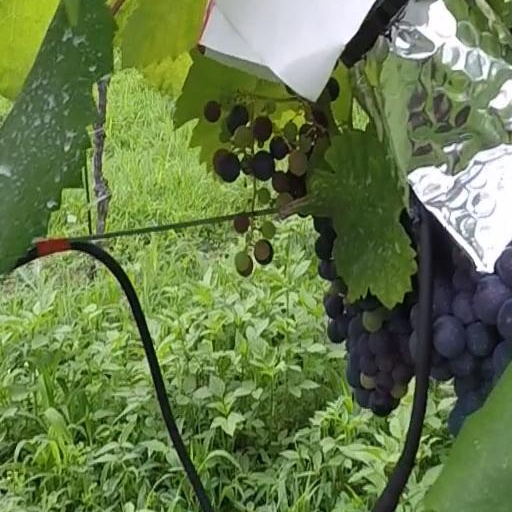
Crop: grape